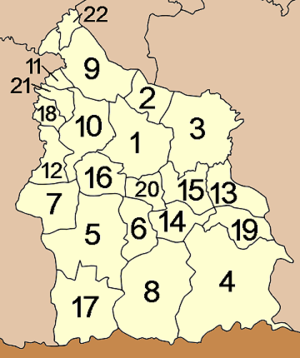
Uthumphon, ou Uthumphon Mahaphon Phinit, est le 44ᵉ roi de Thaïlande, au pouvoir en 1758 pour environ deux mois.
Si Saket est une province de Thaïlande située dans le nord-est du pays. Sa capitale est la ville de Si Saket.